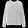
Label: Pullover